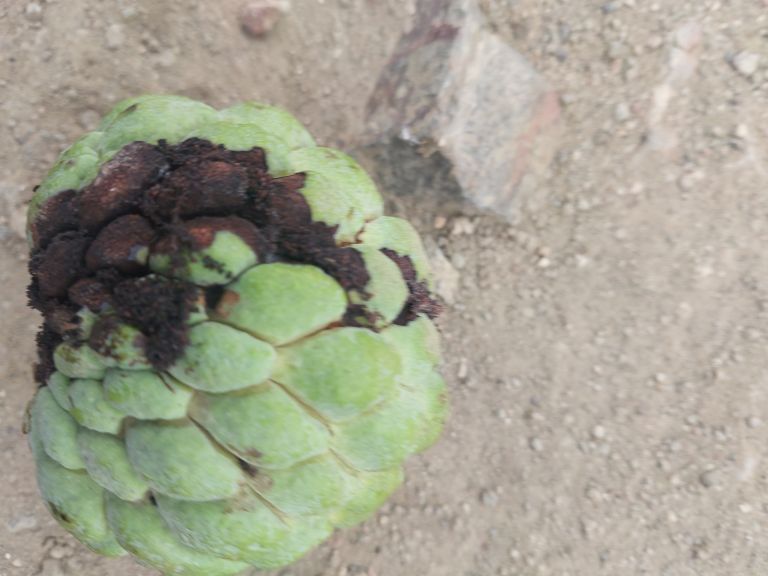
Disease label: Diplodia Rot